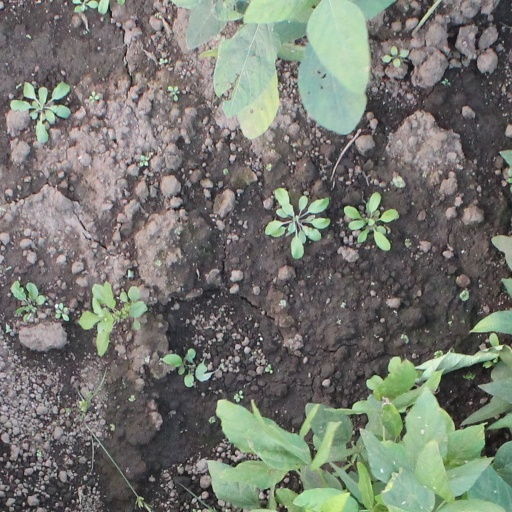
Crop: soybean